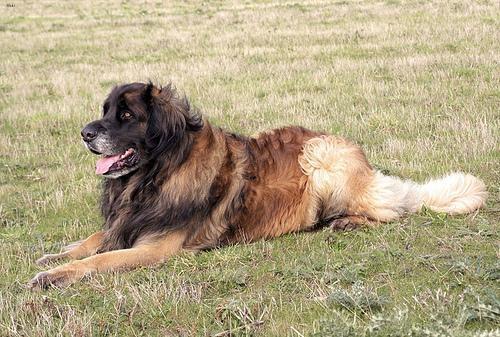
leonberger